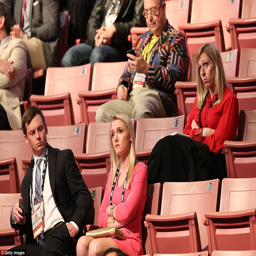
members of the audience - who appear to be distracted - listen to the presidential candidates participate in thursday 's debate